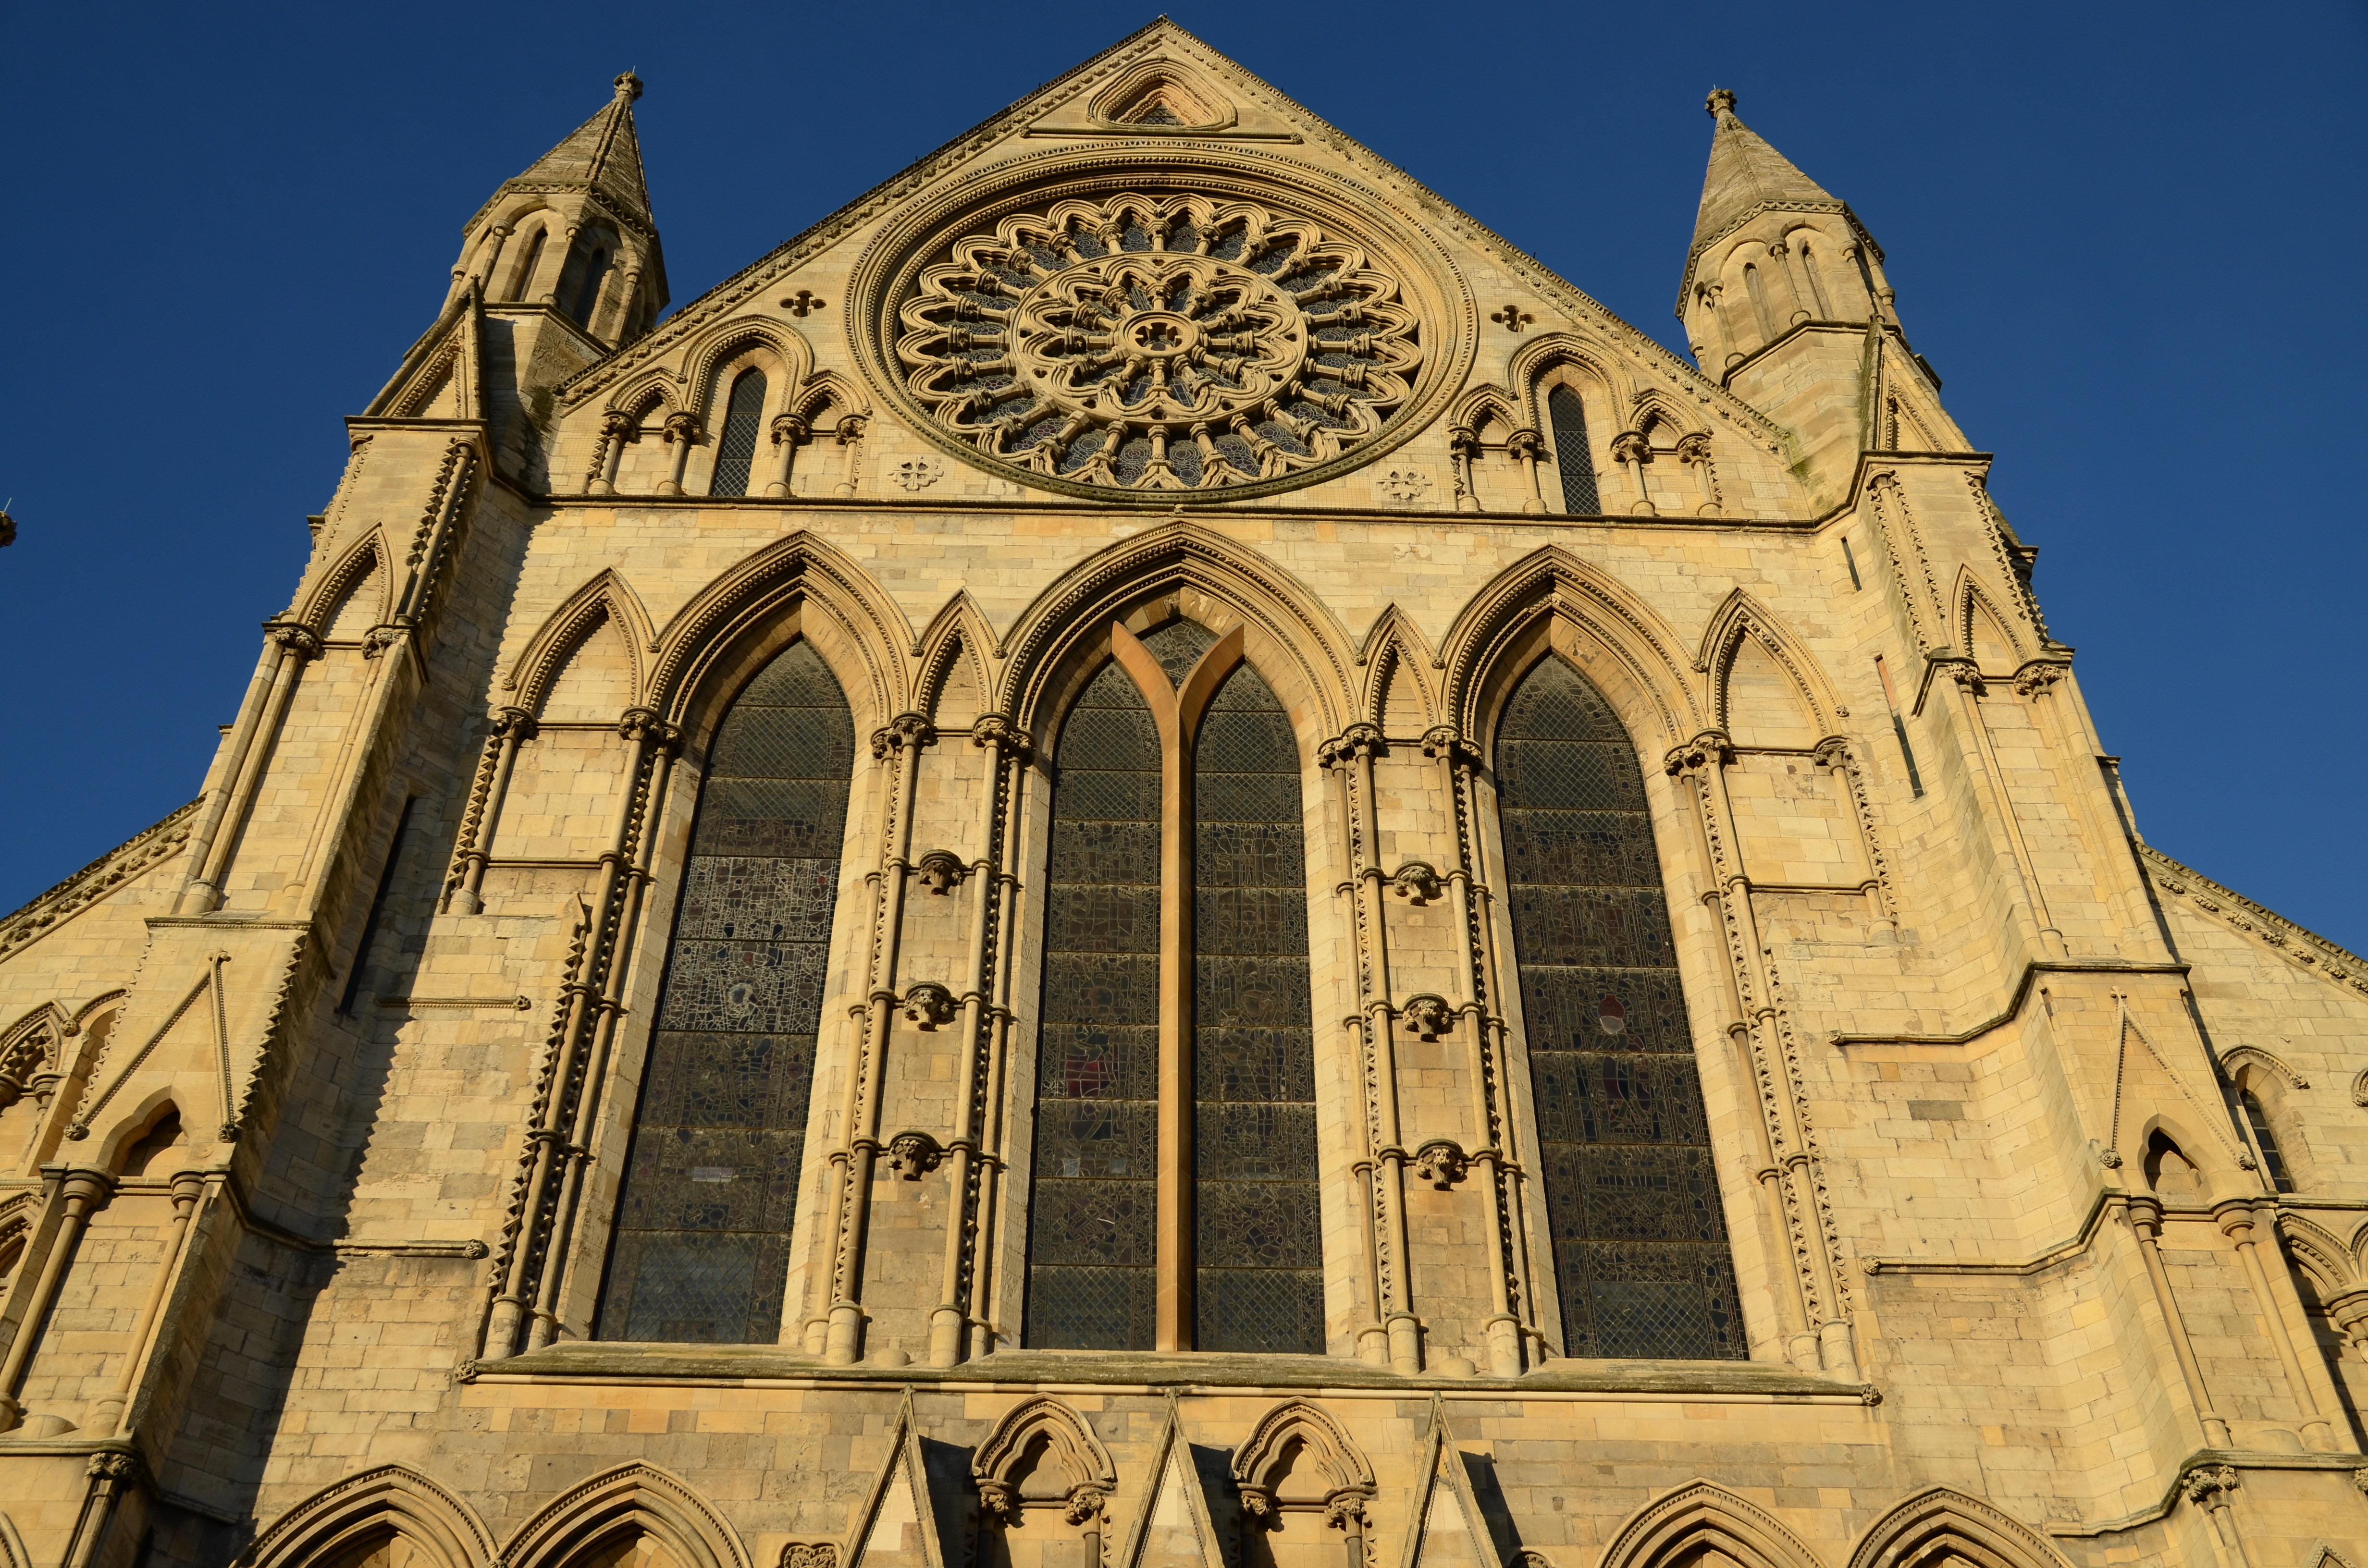
architecture, building, monument, facade, church, cathedral, chapel, gothic, place of worship, baptistery, medieval architecture, spire, monastery, symmetry, synagogue, christianity, basilica, dome, monuments, gothic architecture, the cathedral, the basilica, york minster, stone church, the vault, byzantine architecture